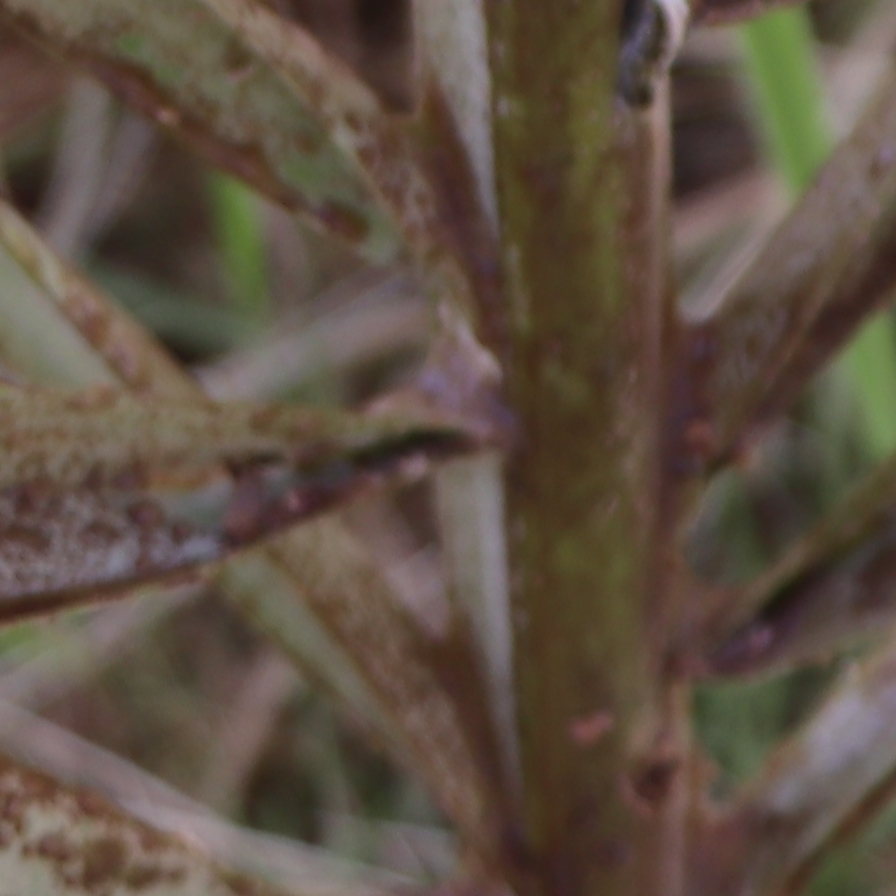
Label: Honey